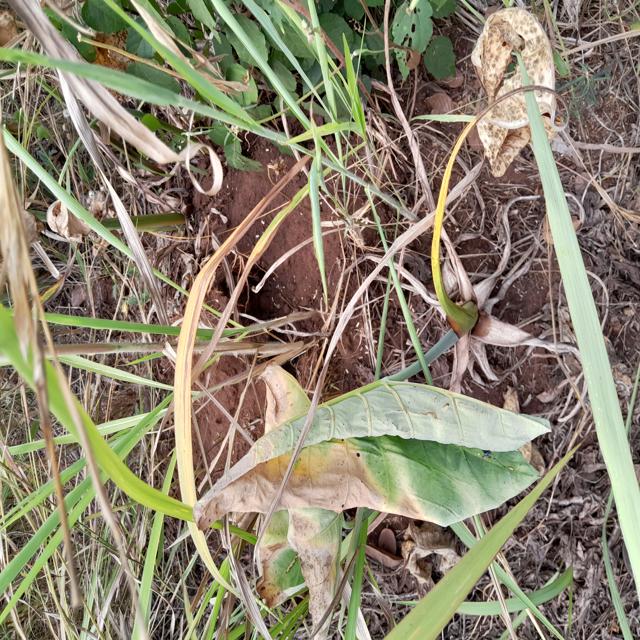
Label: Mid_Blight